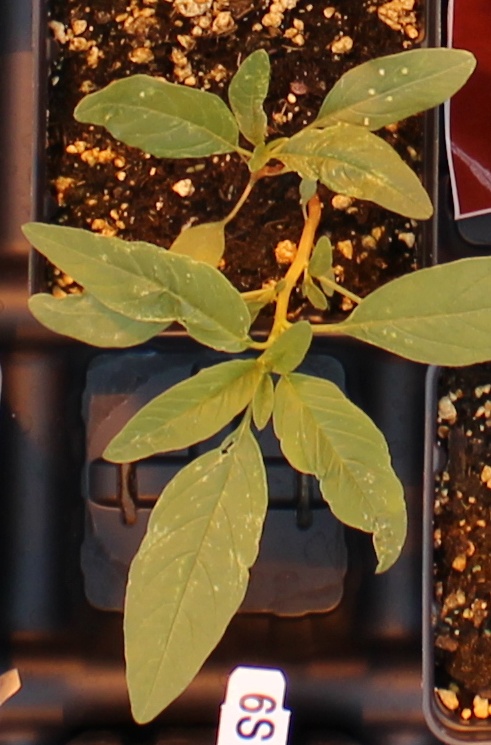
Label: Waterhemp